Rogaška Slatina

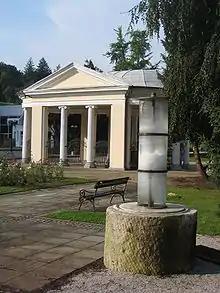
In the front, The Donat spring; in the background, the neoclassical Tempel Pavilion (1819, Nikola Pertsch)

Rogaška Slatina is a synonym for health-resort tourism in Slovenia. For centuries the curative mineral water rich in magnesium (branded as Donat Mg), the picturesque countryside, and other local attractions have attracted visitors to the area. Roman inscriptions referring to the spa waters have been found. A wooden fence was built around the spring in the 17th century, and the water flowed through a wooden trough. The castle lord Peter de Curti built an inn at the site in 1676 and charged people to visit the springs. At that time the water was also bottled in bottles produced by a nearby glass works.